East Kilbride railway station

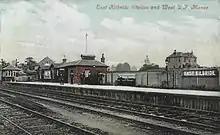

Initially opened in 1868, and operated by the Caledonian Railway Company from Glasgow via Busby which was a spur from the Glasgow to Barrhead railway at Pollokshaws, the line was extended eastwards in 1888 to Hunthill Junction, near High Blantyre, with an intermediate halt at Calderwood Glen.